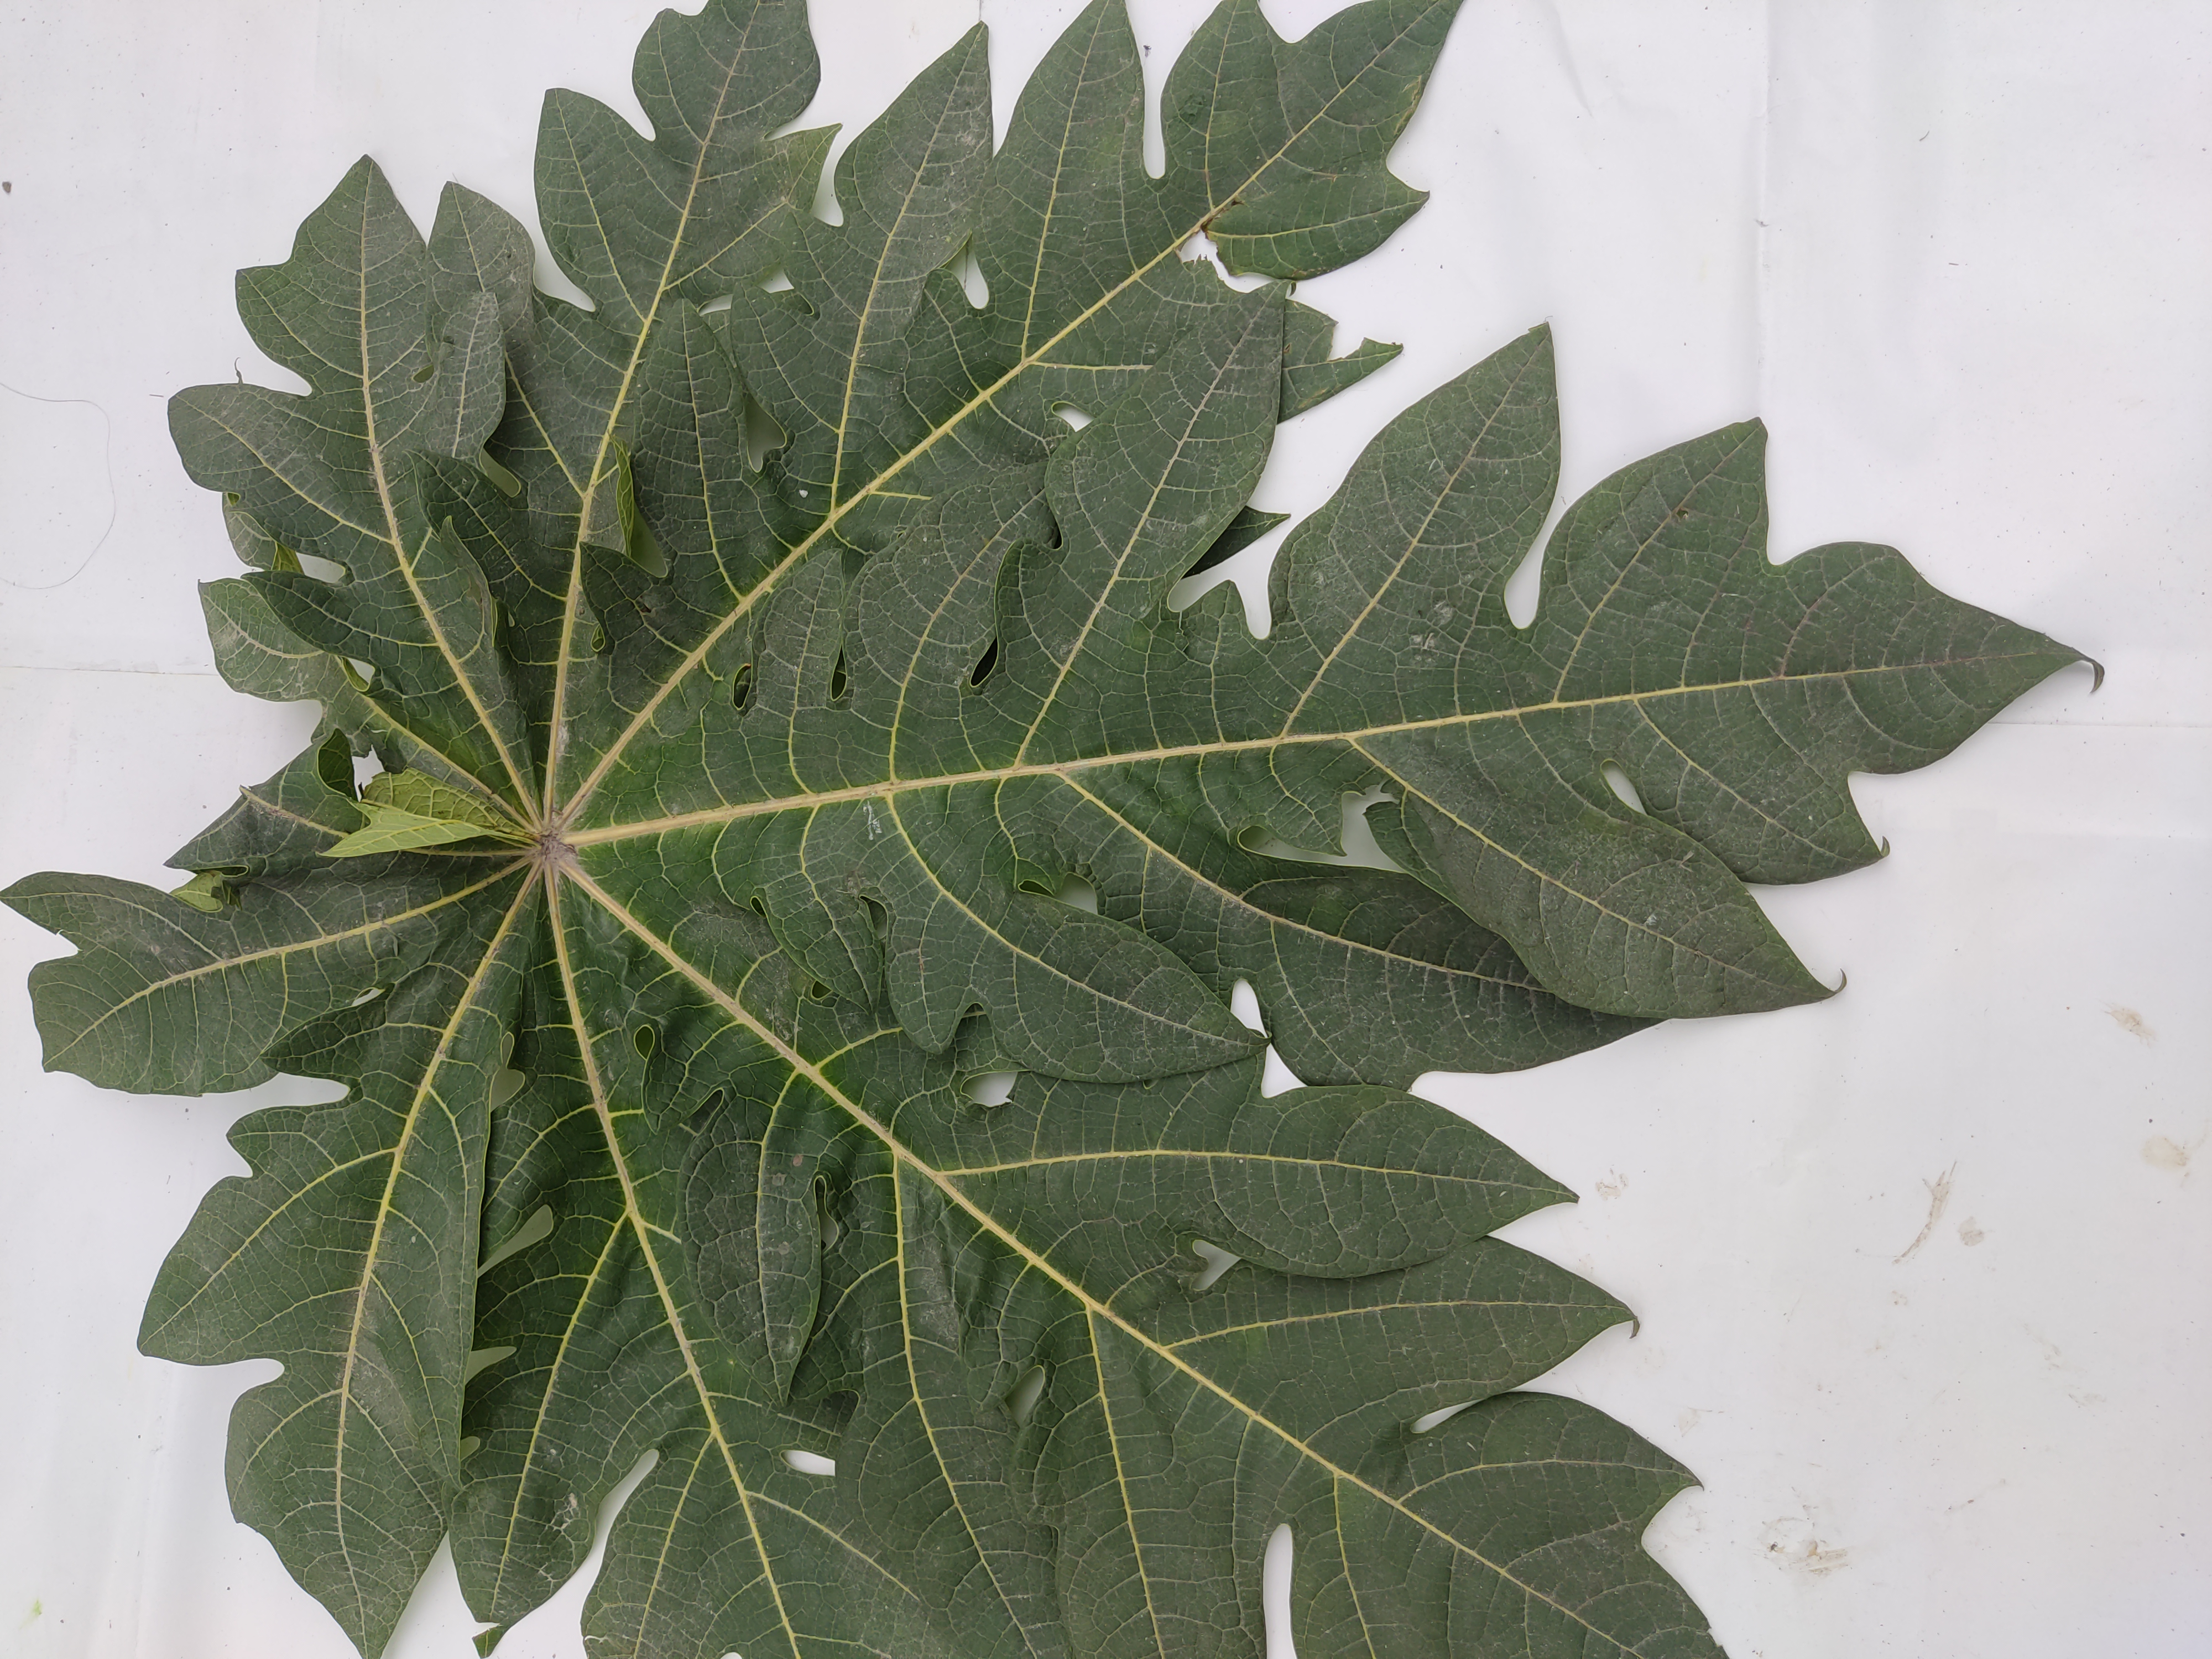
Label: Healthy Leaf